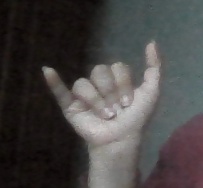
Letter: ya